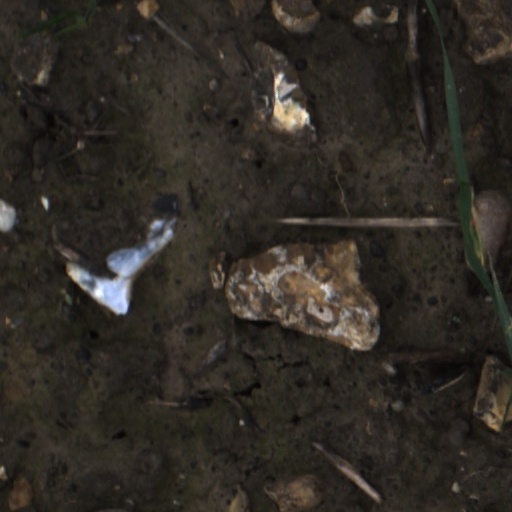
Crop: wheat